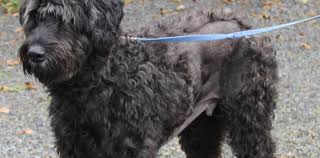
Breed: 232-n000089-giant_schnauzer